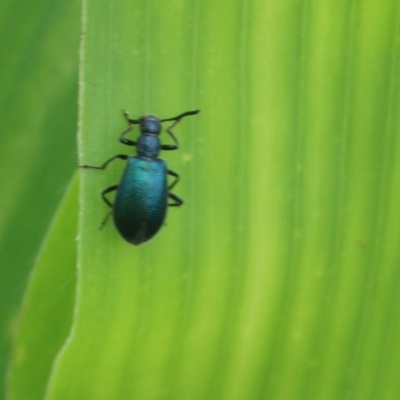
Crop: Maize
Condition: leaf beetle